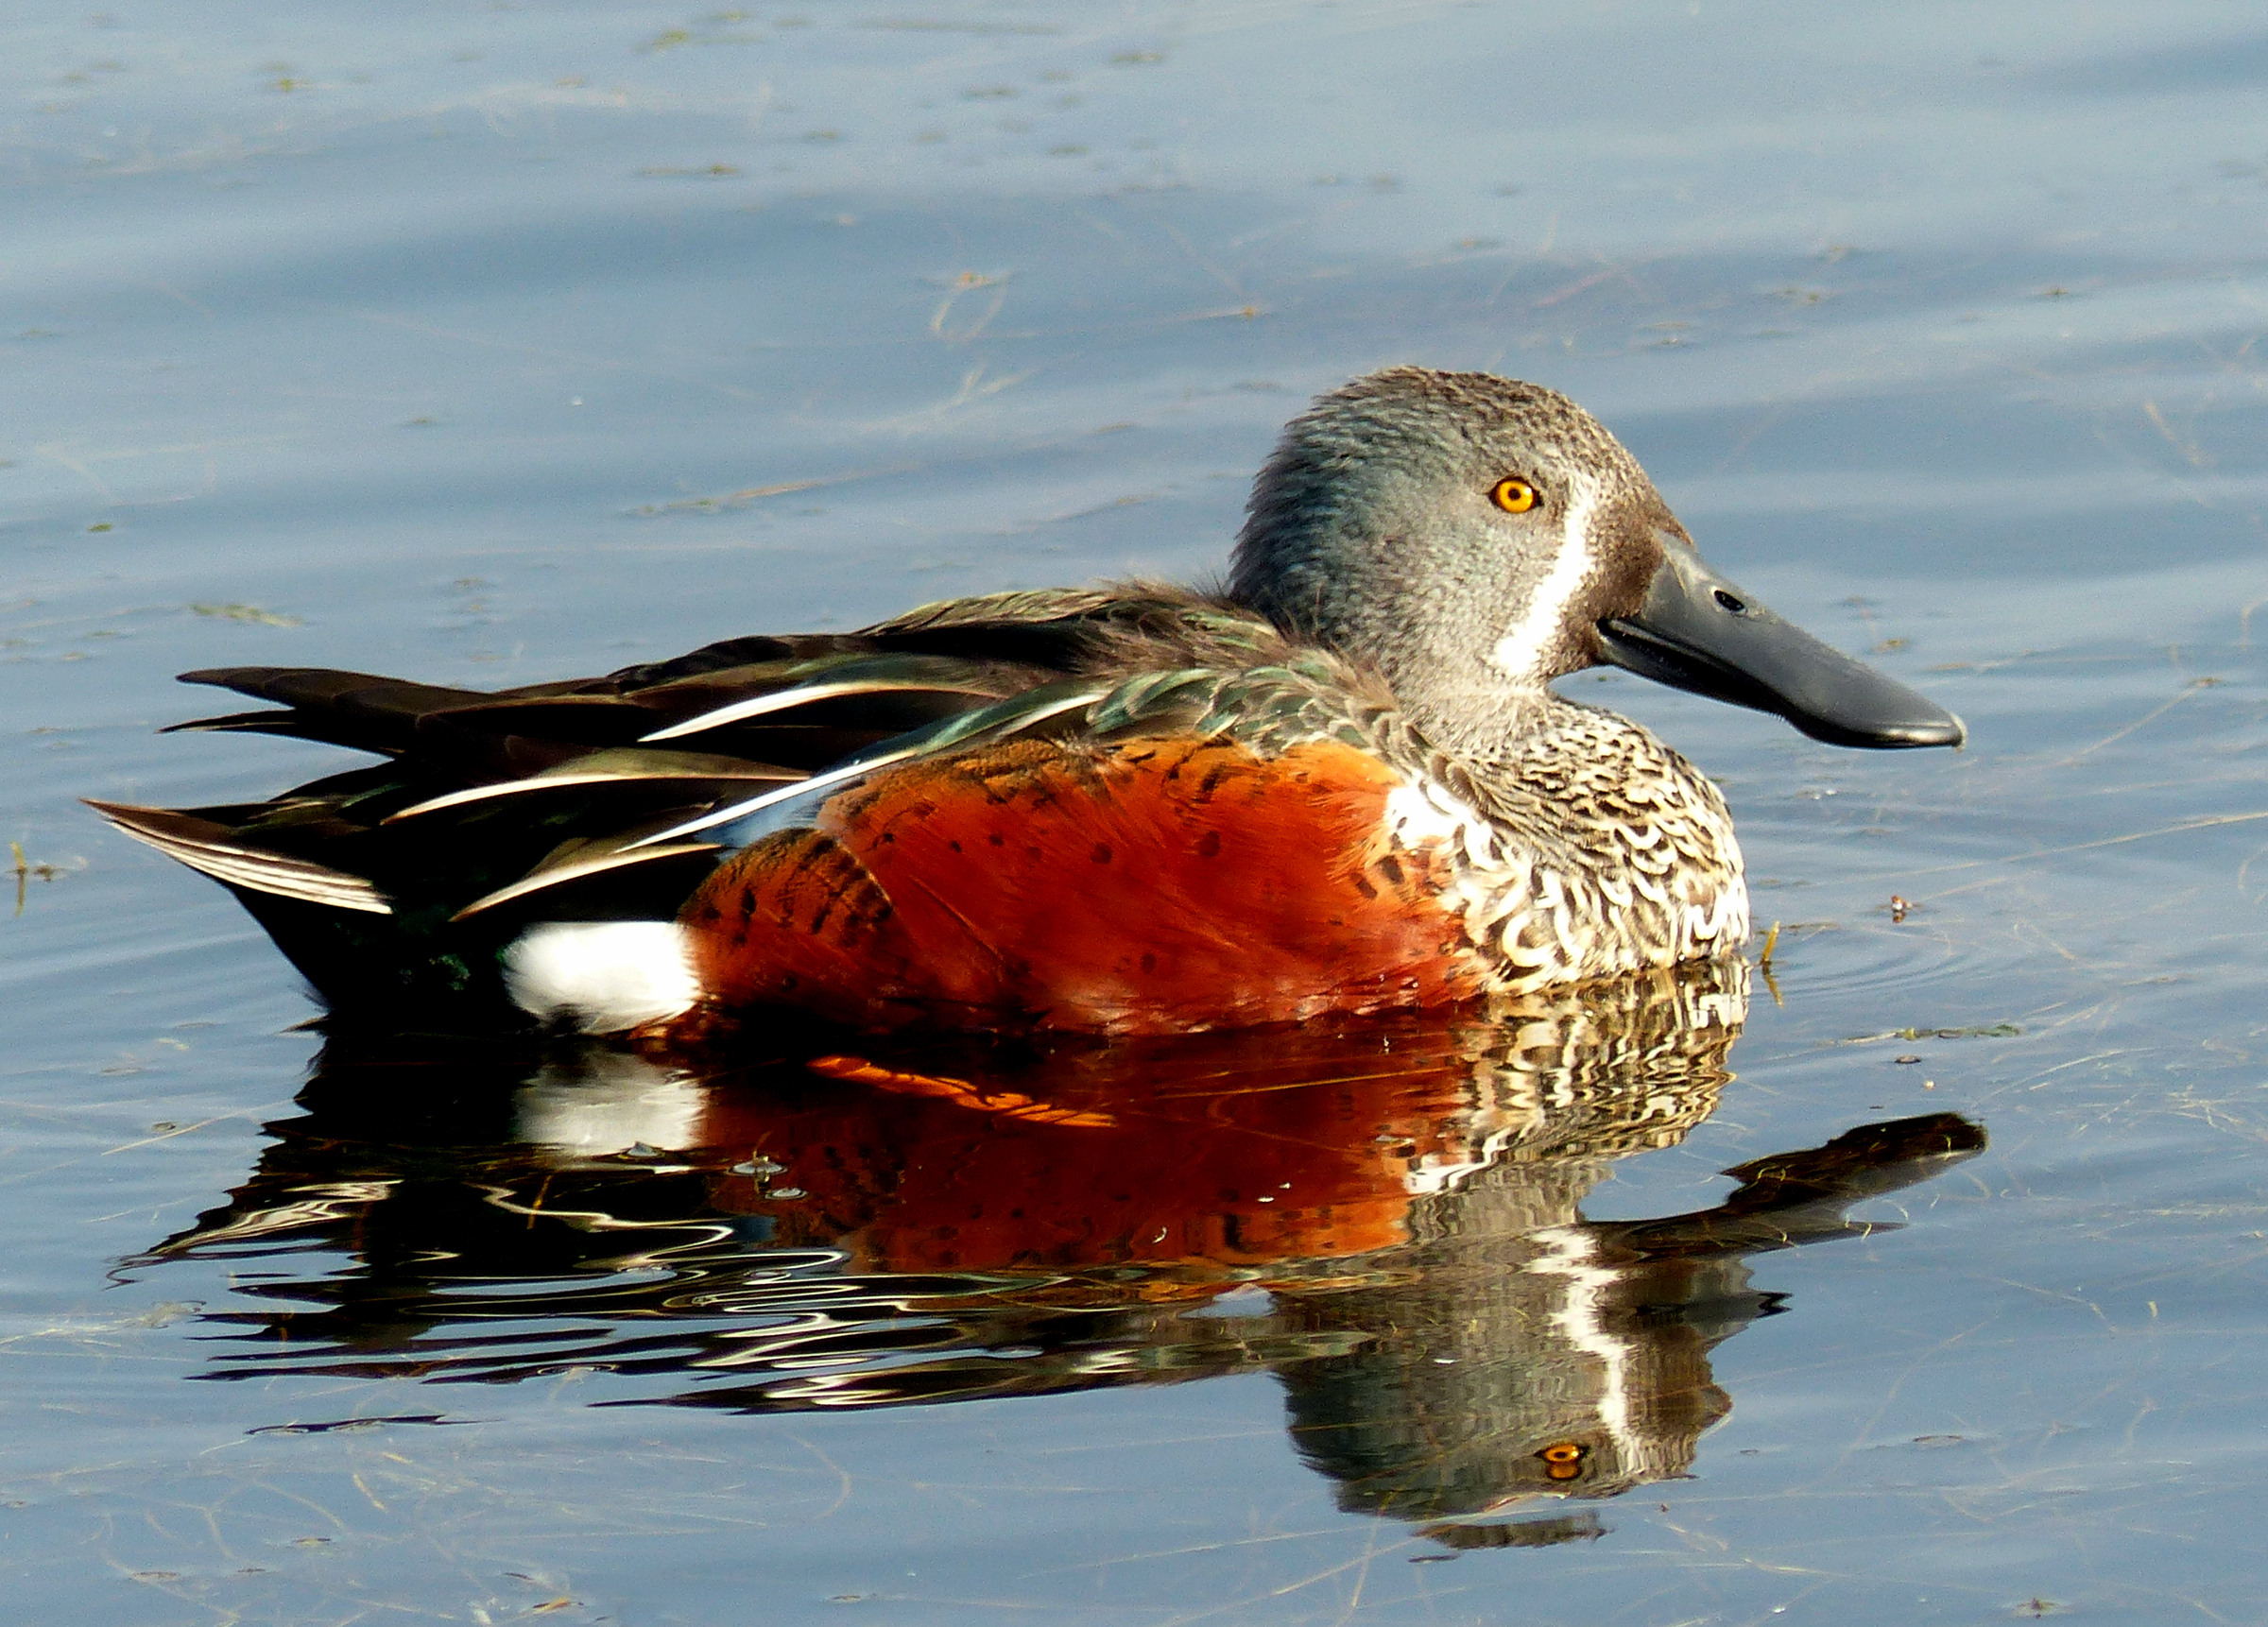
water, nature, bird, wing, wildlife, reflection, beak, fauna, duck, vertebrate, waterfowl, newzealandbirds, flickrsbestcreatures, panasonicdmcfz200, shoveler, anasrhynchotis, colourfulbirds, water bird, mallard, mergus, ducks geese and swans, seaduck